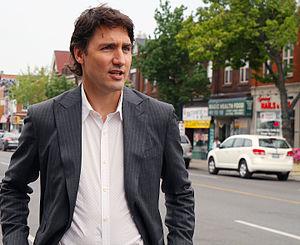
Le Premier ministre est le chef de gouvernement dans les régimes au pouvoir exécutif bicéphale.